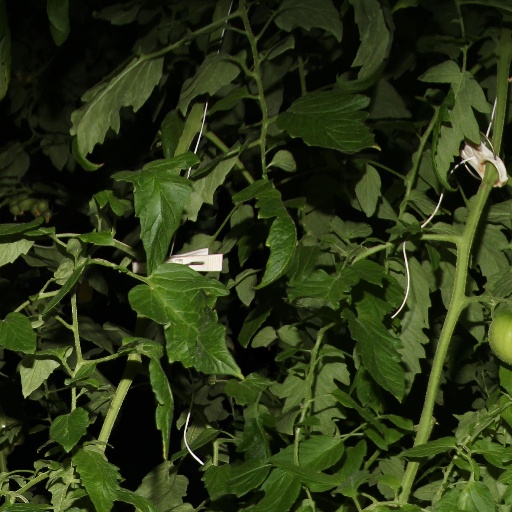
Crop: tomato